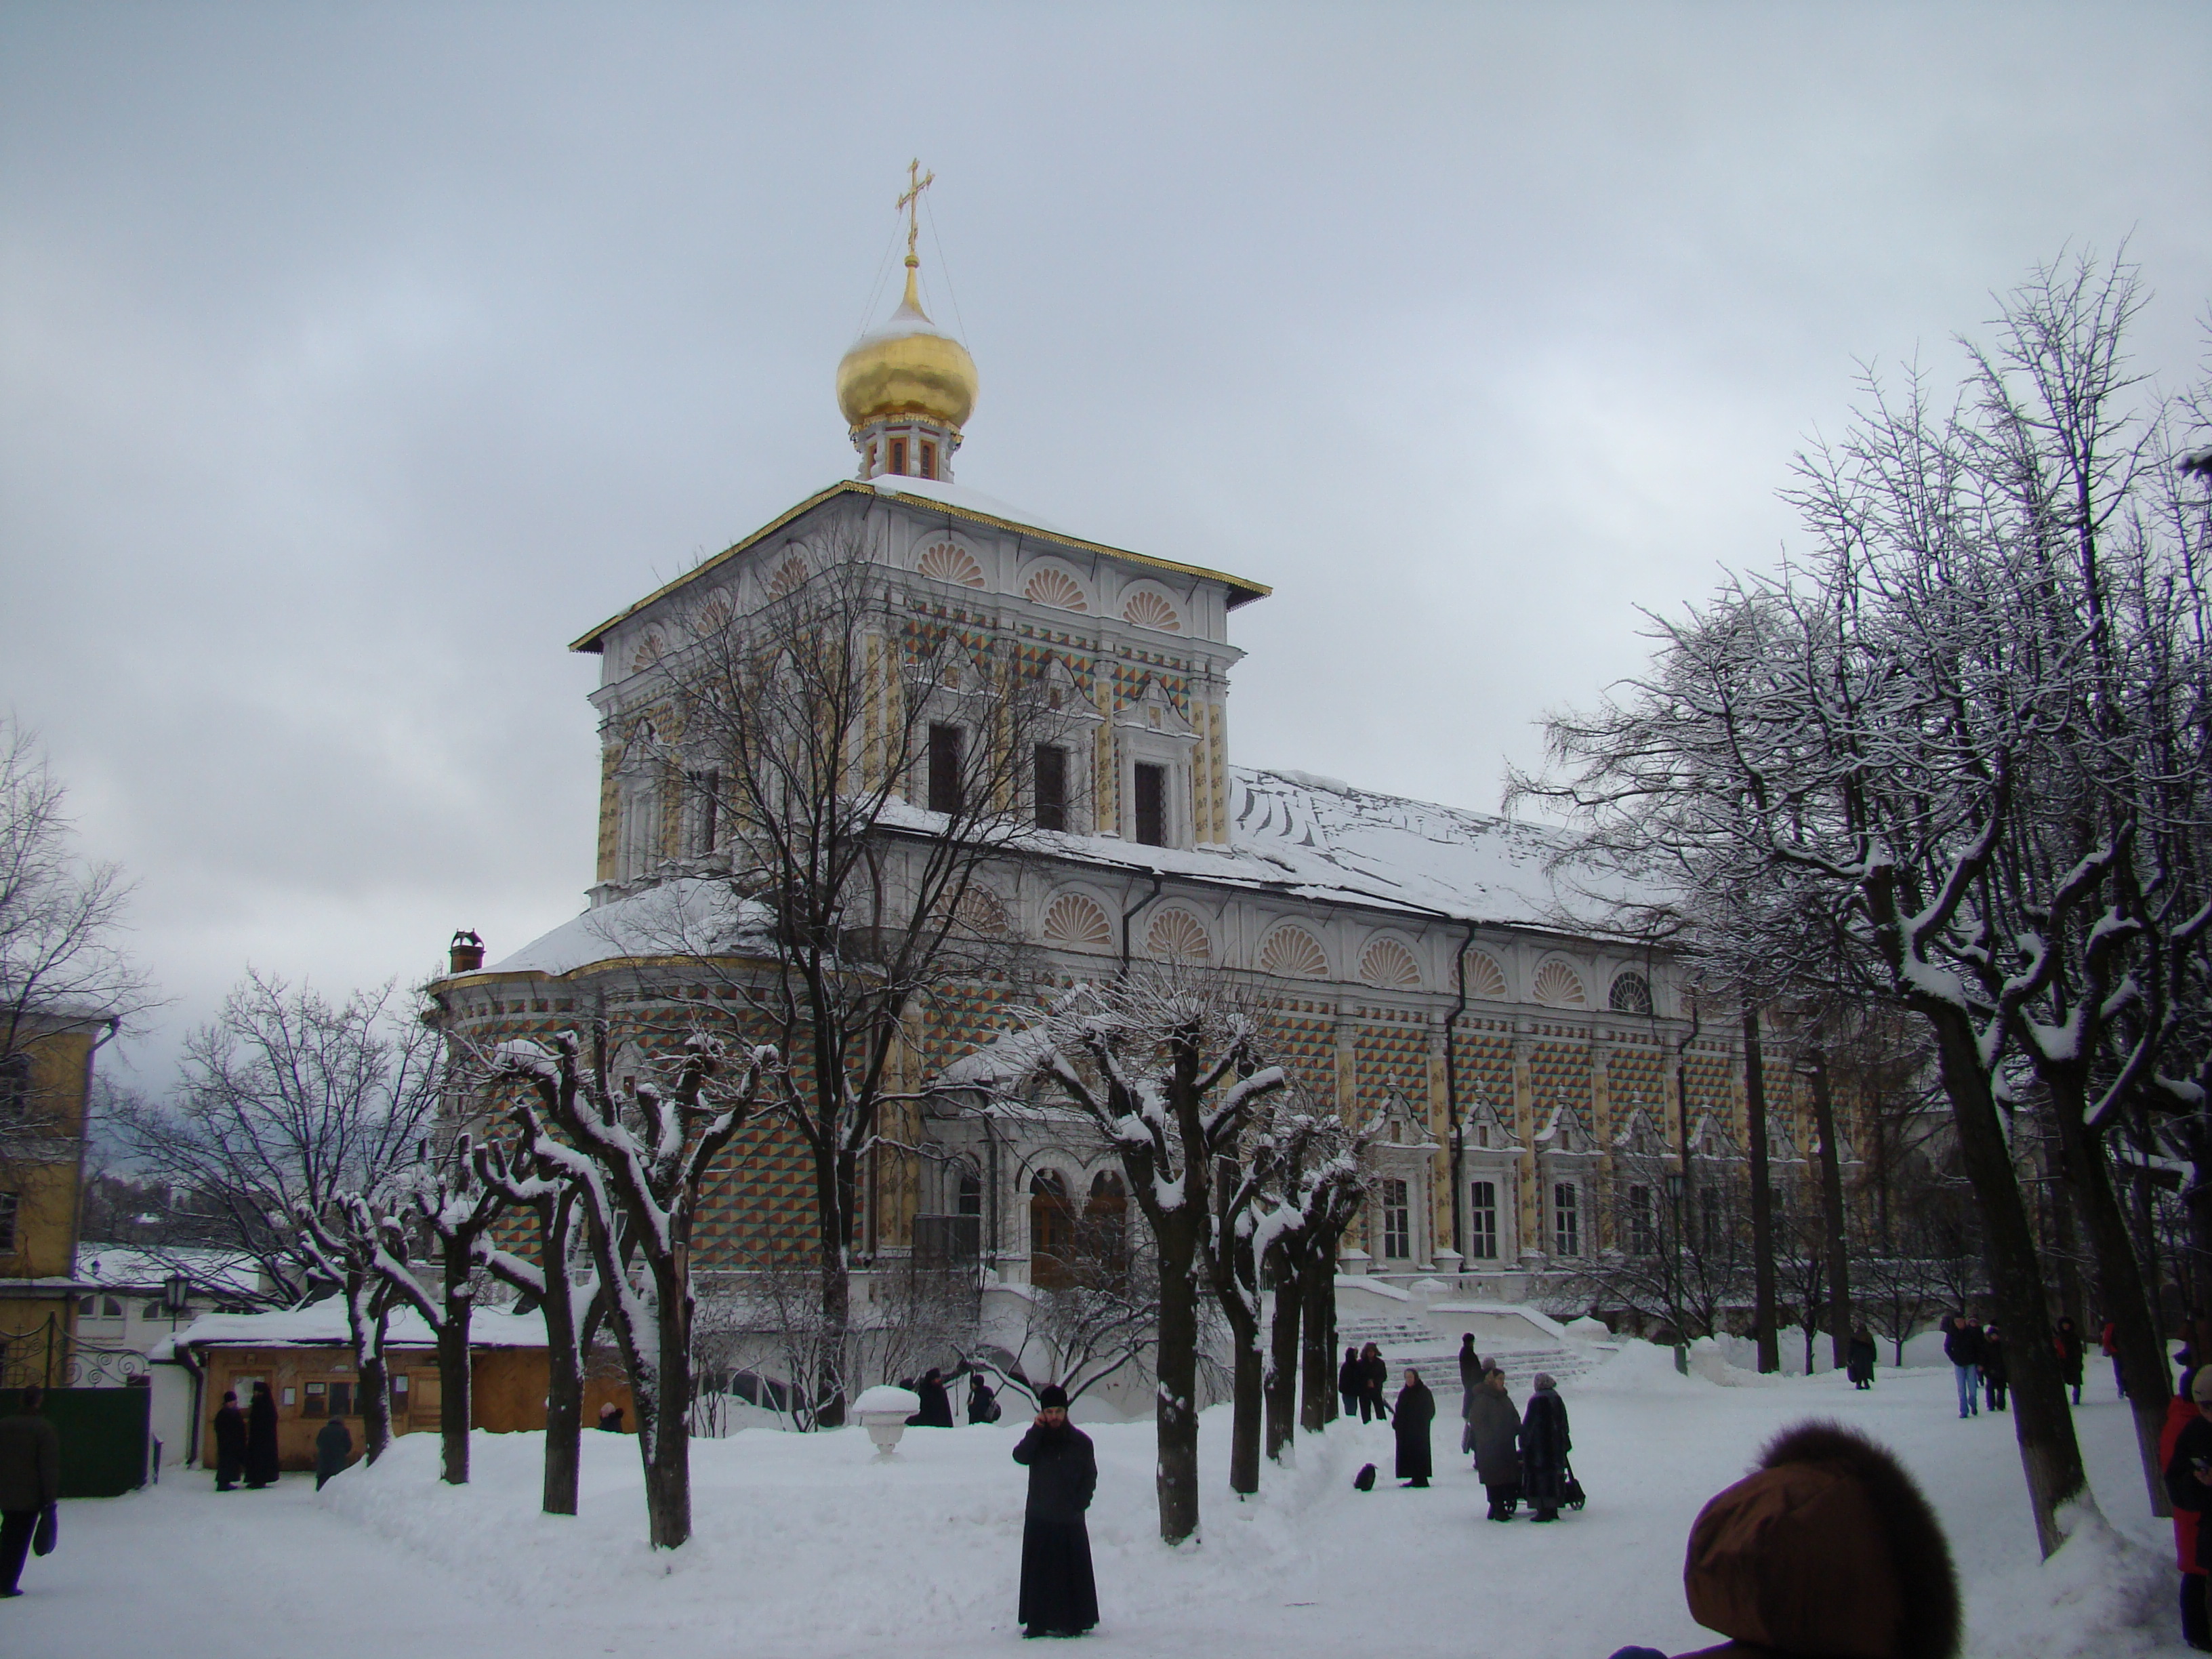
snow, winter, building, weather, church, season, place of worship, cool image, monastery, sony, russia, sergievposad, dsc, h9, dsch9